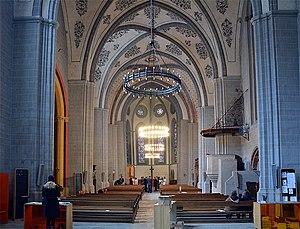
L'église réformée Saint-François, plus simplement appelée église Saint-François est un temple protestant situé sur le territoire de la ville vaudoise de Lausanne, en Suisse.